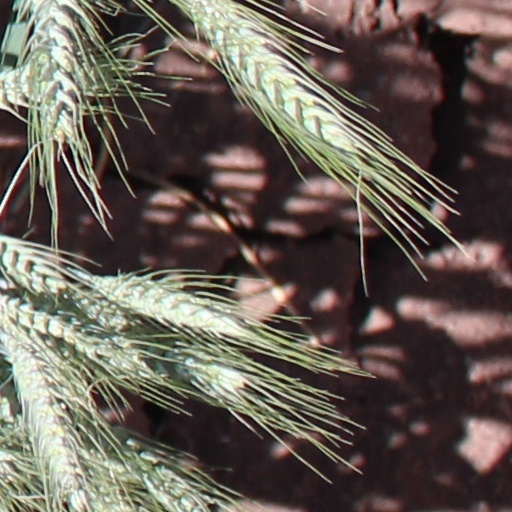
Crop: wheat